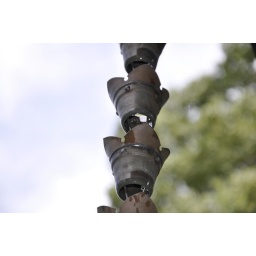
Saw these water bells hanging off the roof of a rest area in Hama-Rikyu Detached gardens.